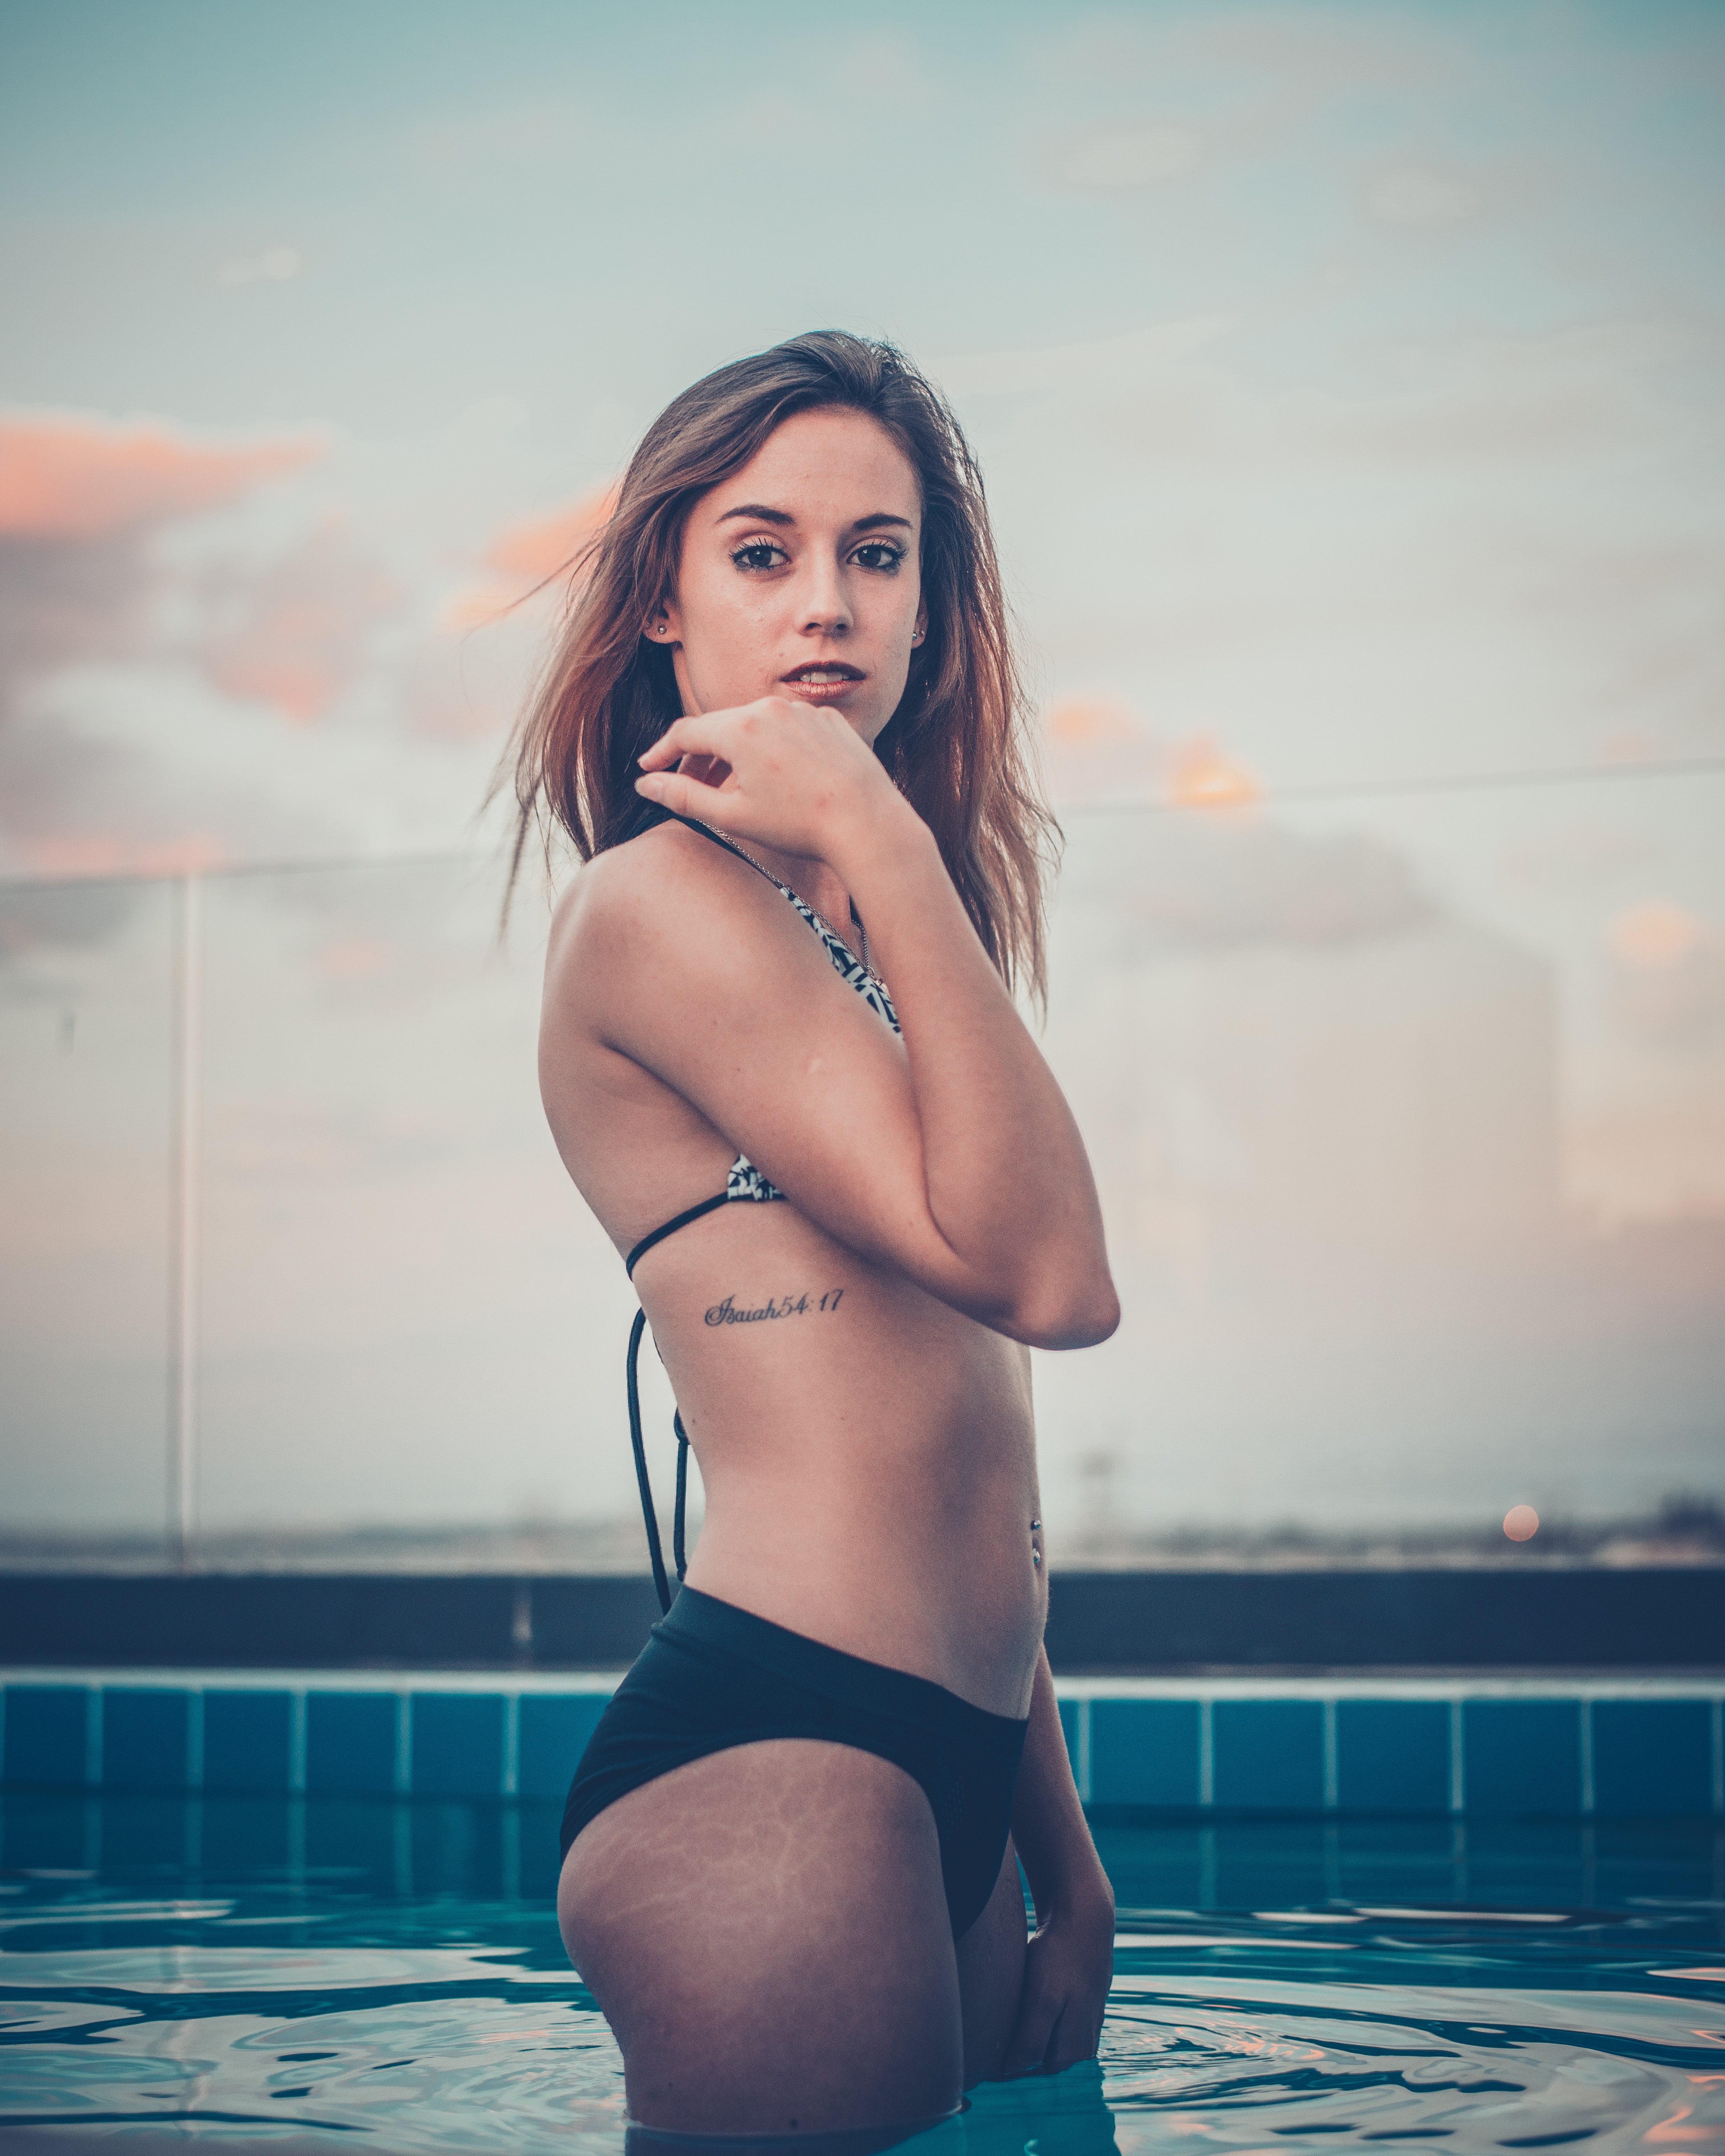
lingerie, clothing, beauty, bikini, model, thigh, leg, undergarment, photo shoot, skin, long hair, swimwear, summer, lip, blond, stomach, photography, fashion, human leg, muscle, flash photography, brown hair, sunlight, abdomen, black hair, sea, vacation, swimming pool, brassiere